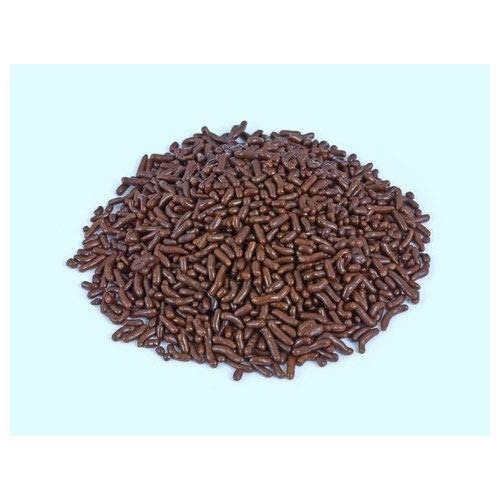
Item Name: Jimmies Chocolate Sprinkles, 24 lb
Product Description: Kerry's Chocolate Sprinkles otherwise known as Jimmies are one of the most popular ice cream topping of all time. Also use as a confectionery bakery topping on cupcakes, cakes, and other deserts as a tasty decoration.
Value: 384.0
Unit: Fl Oz

Price: 86.02